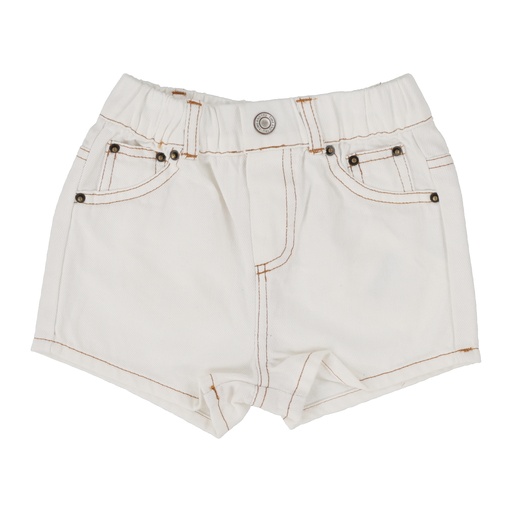
Lil Legs Boys White Bike Shorts
Experience luxury comfort with Lil Legs Boys White Shorts. Made from crisp white denim, these shorts feature a stylish bike logo on the back patch. Perfect for any young gentleman looking to make a sophisticated statement. Elevate your child's wardrobe with these exclusive shorts.
Brand: Lil Legs
Category: Apparel & Accessories > Clothing > Shorts > Denim Shorts